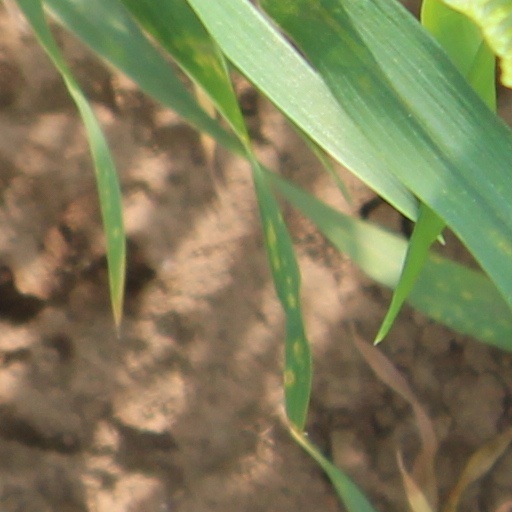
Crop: wheat